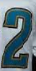
Number: 2